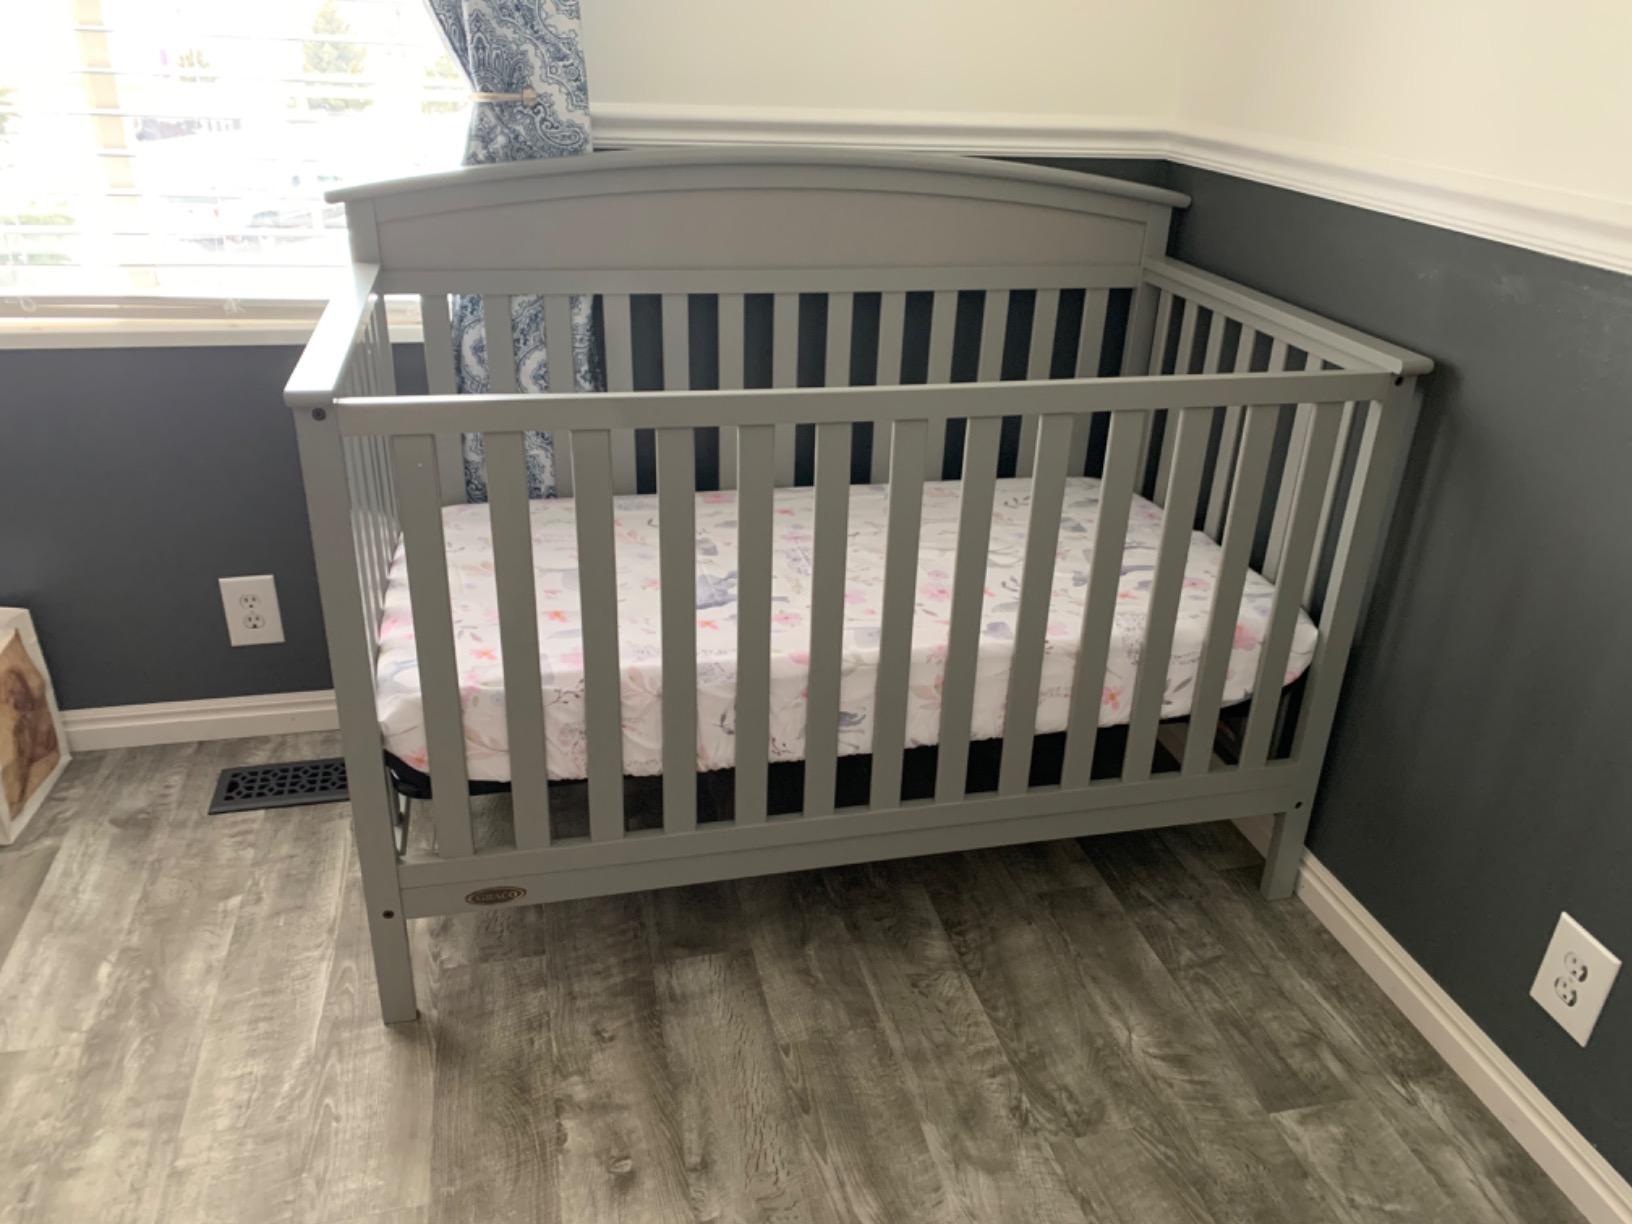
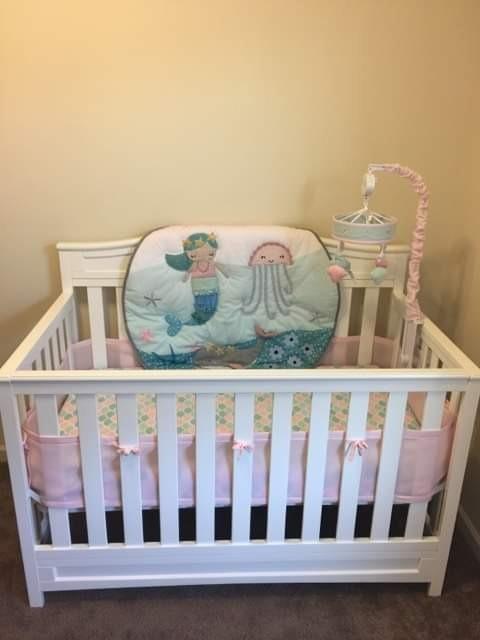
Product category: products_crib
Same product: no